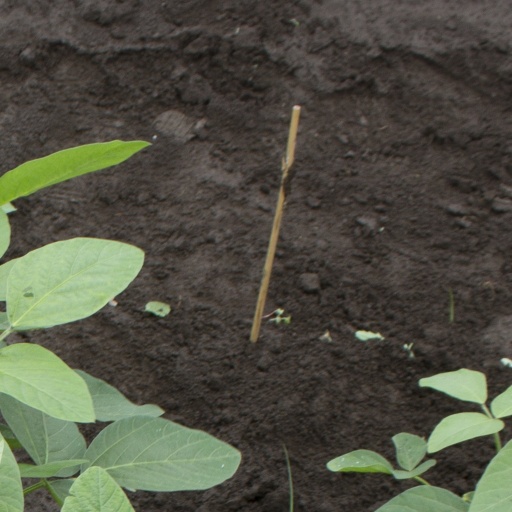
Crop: soybean